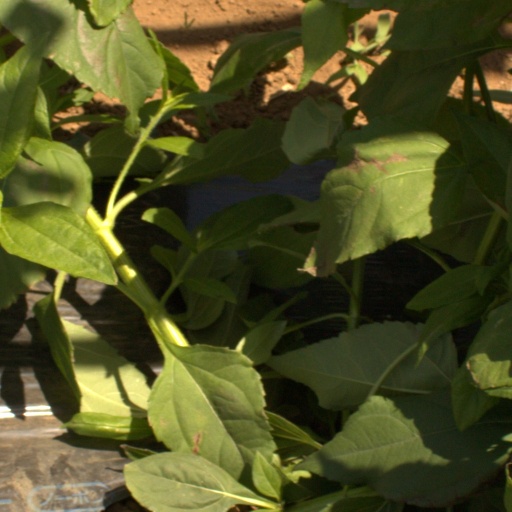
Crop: Jerusalem artichoke